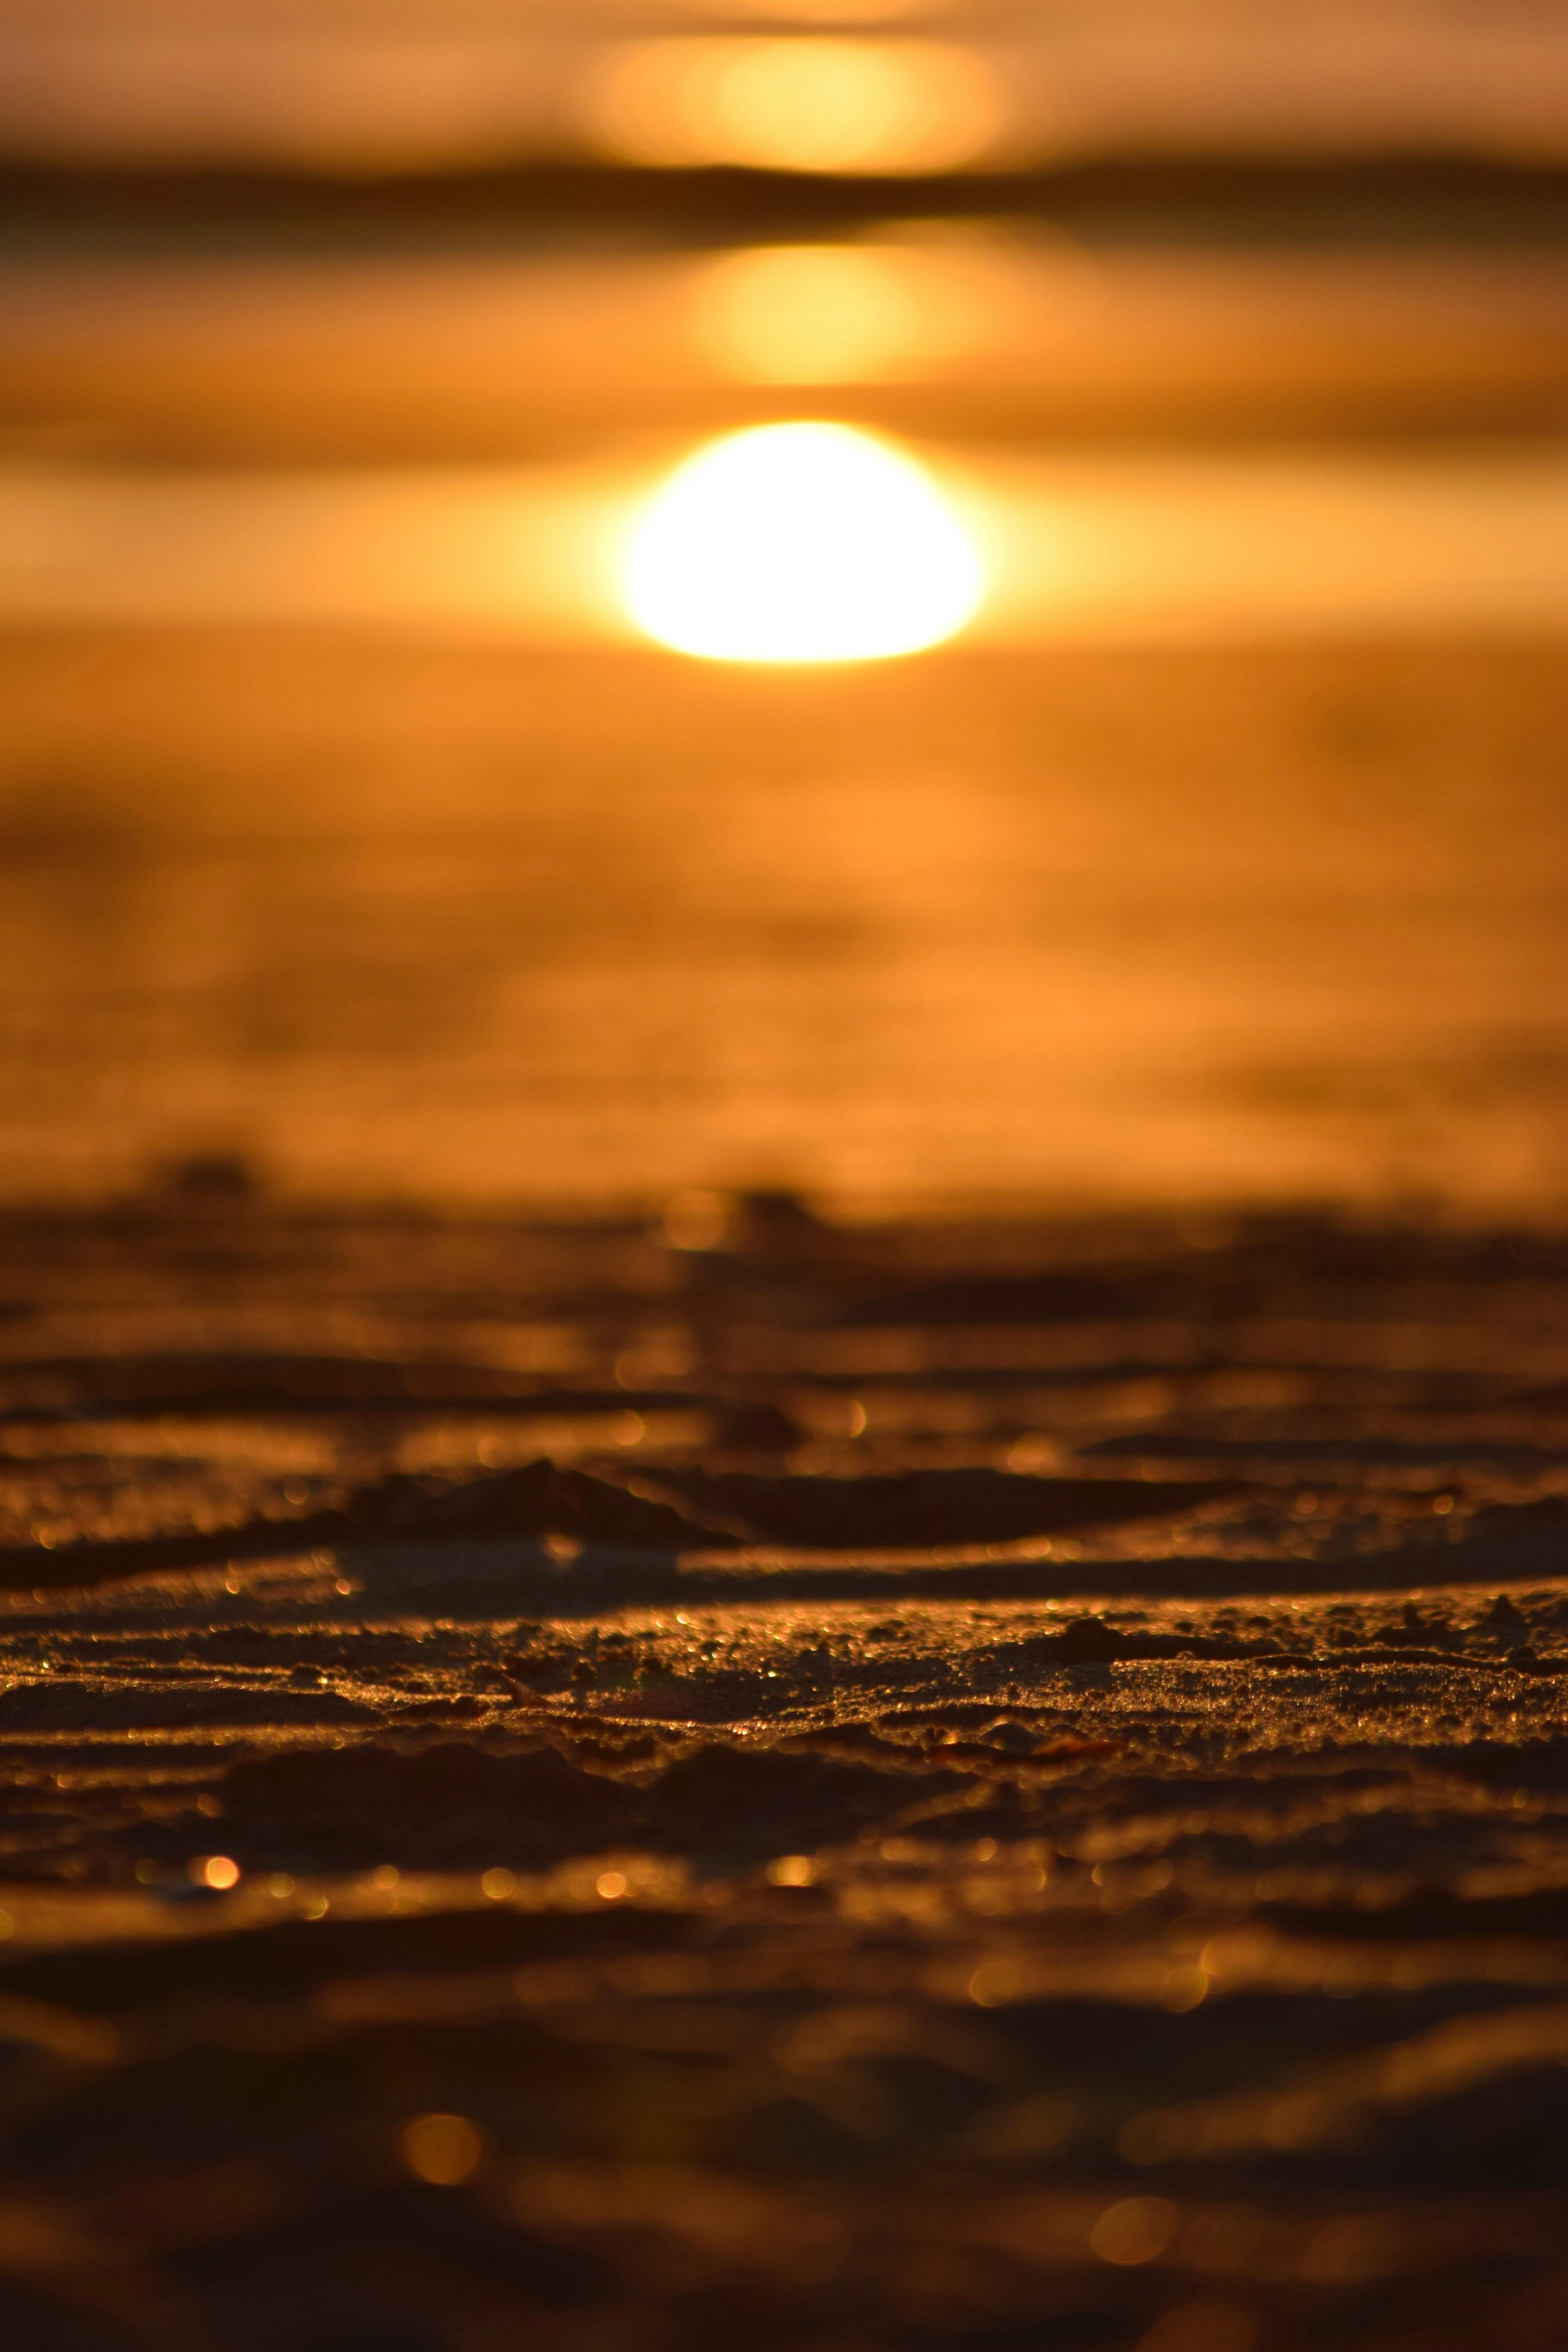
natural, yellow, horizon, sunset, orange, fluid, sun, afterglow, sunrise, dusk, brown, liquid, sunlight, sea, astronomical object, evening, morning, ocean, beach, heat, red sky at morning, dawn, reflection, wind wave, backlighting, wave, lens flare